Samarkand

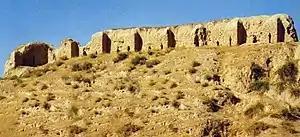
Ancient city walls of Samarkand, 4th century BC

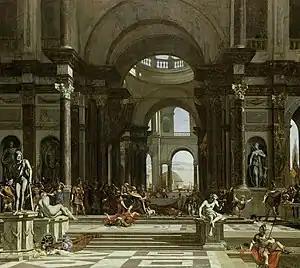
"Alexander the Great Slaying Cleitus in Samarkand", by Daniël de Blieck. Ferens Art Gallery, Hull.

Alexander the Great conquered Samarkand in 329 BC. The city was known as Maracanda (Μαράκανδα) by the Greeks. Written sources offer small clues as to the subsequent system of government. They mention one Orepius who became ruler "not from ancestors, but as a gift of Alexander."